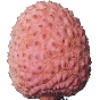
Label: lychee